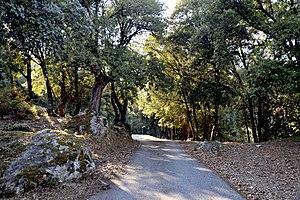
Castirla est une commune française située dans la circonscription départementale de la Haute-Corse et le territoire de la collectivité de Corse. Le village appartient à la piève de Talcini.